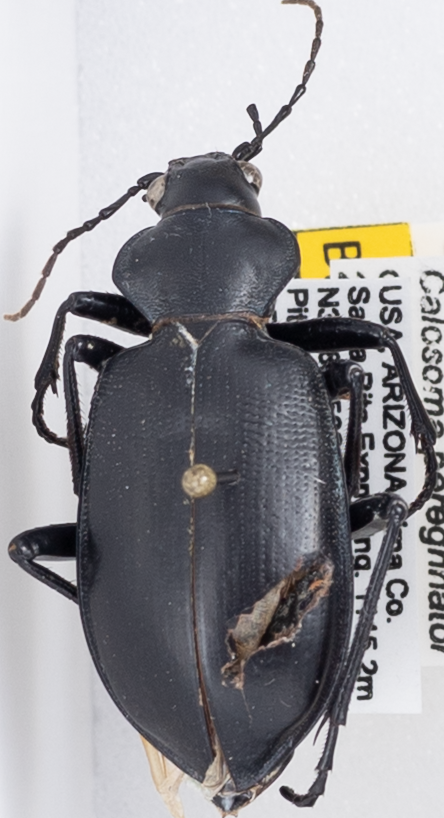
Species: Calosoma peregrinator
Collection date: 2021-07-27
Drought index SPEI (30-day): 2.09
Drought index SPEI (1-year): -1.604
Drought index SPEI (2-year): -0.992